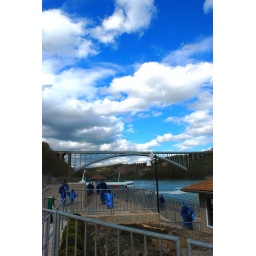
bridge under the clouds